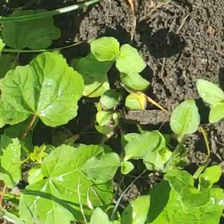
Weed species: Little_Mallow(Malva parviflora)